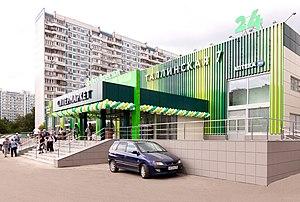
X5 Retail Group est l'un des principaux distributeurs russes multi-formats de produits alimentaires. Il gère plusieurs réseaux commerciaux: grandes surfaces «près de la maison» «Pyaterochka», supermarchés «Perekrestok» et hypermarchés «Carrousel».